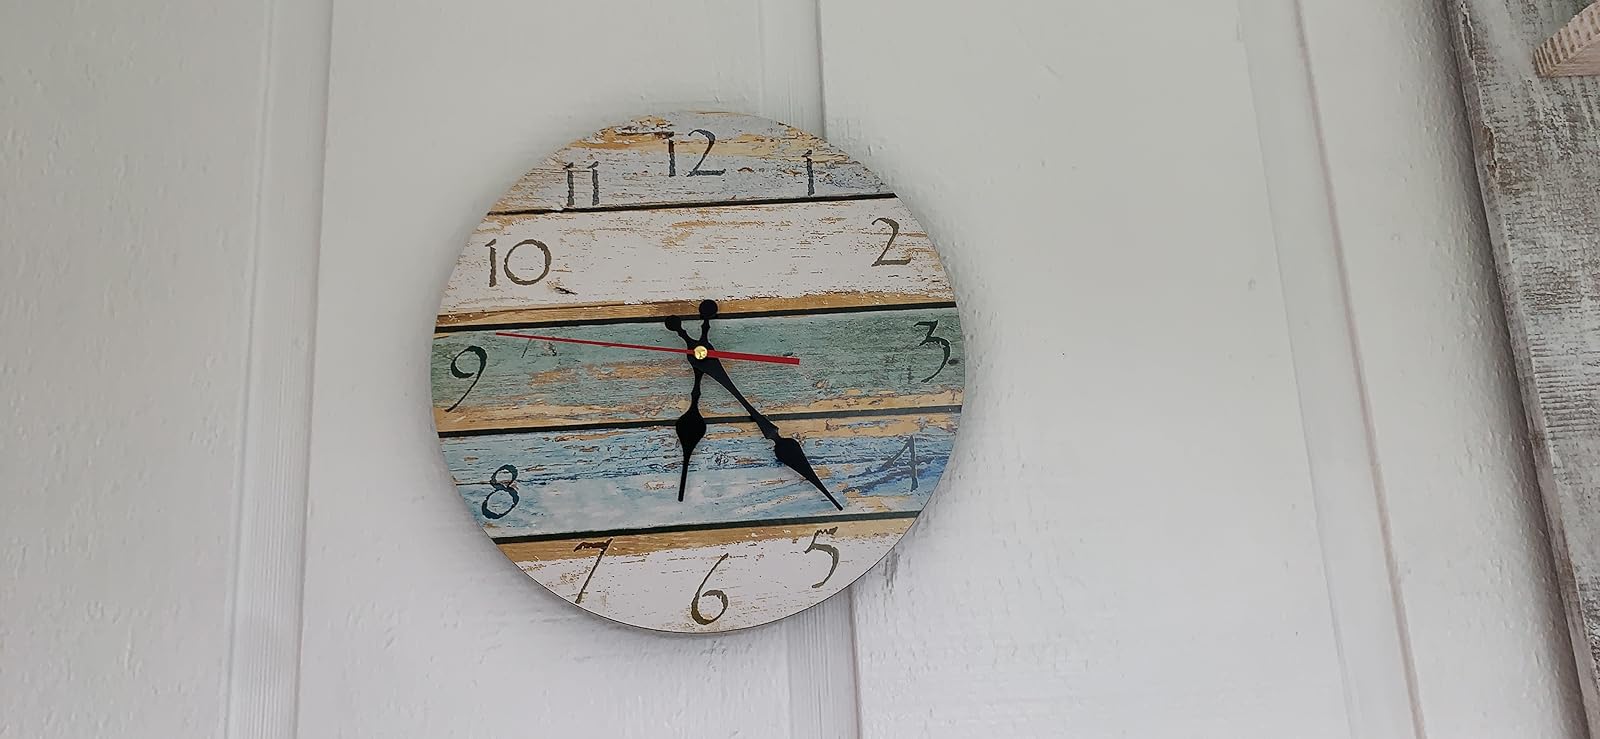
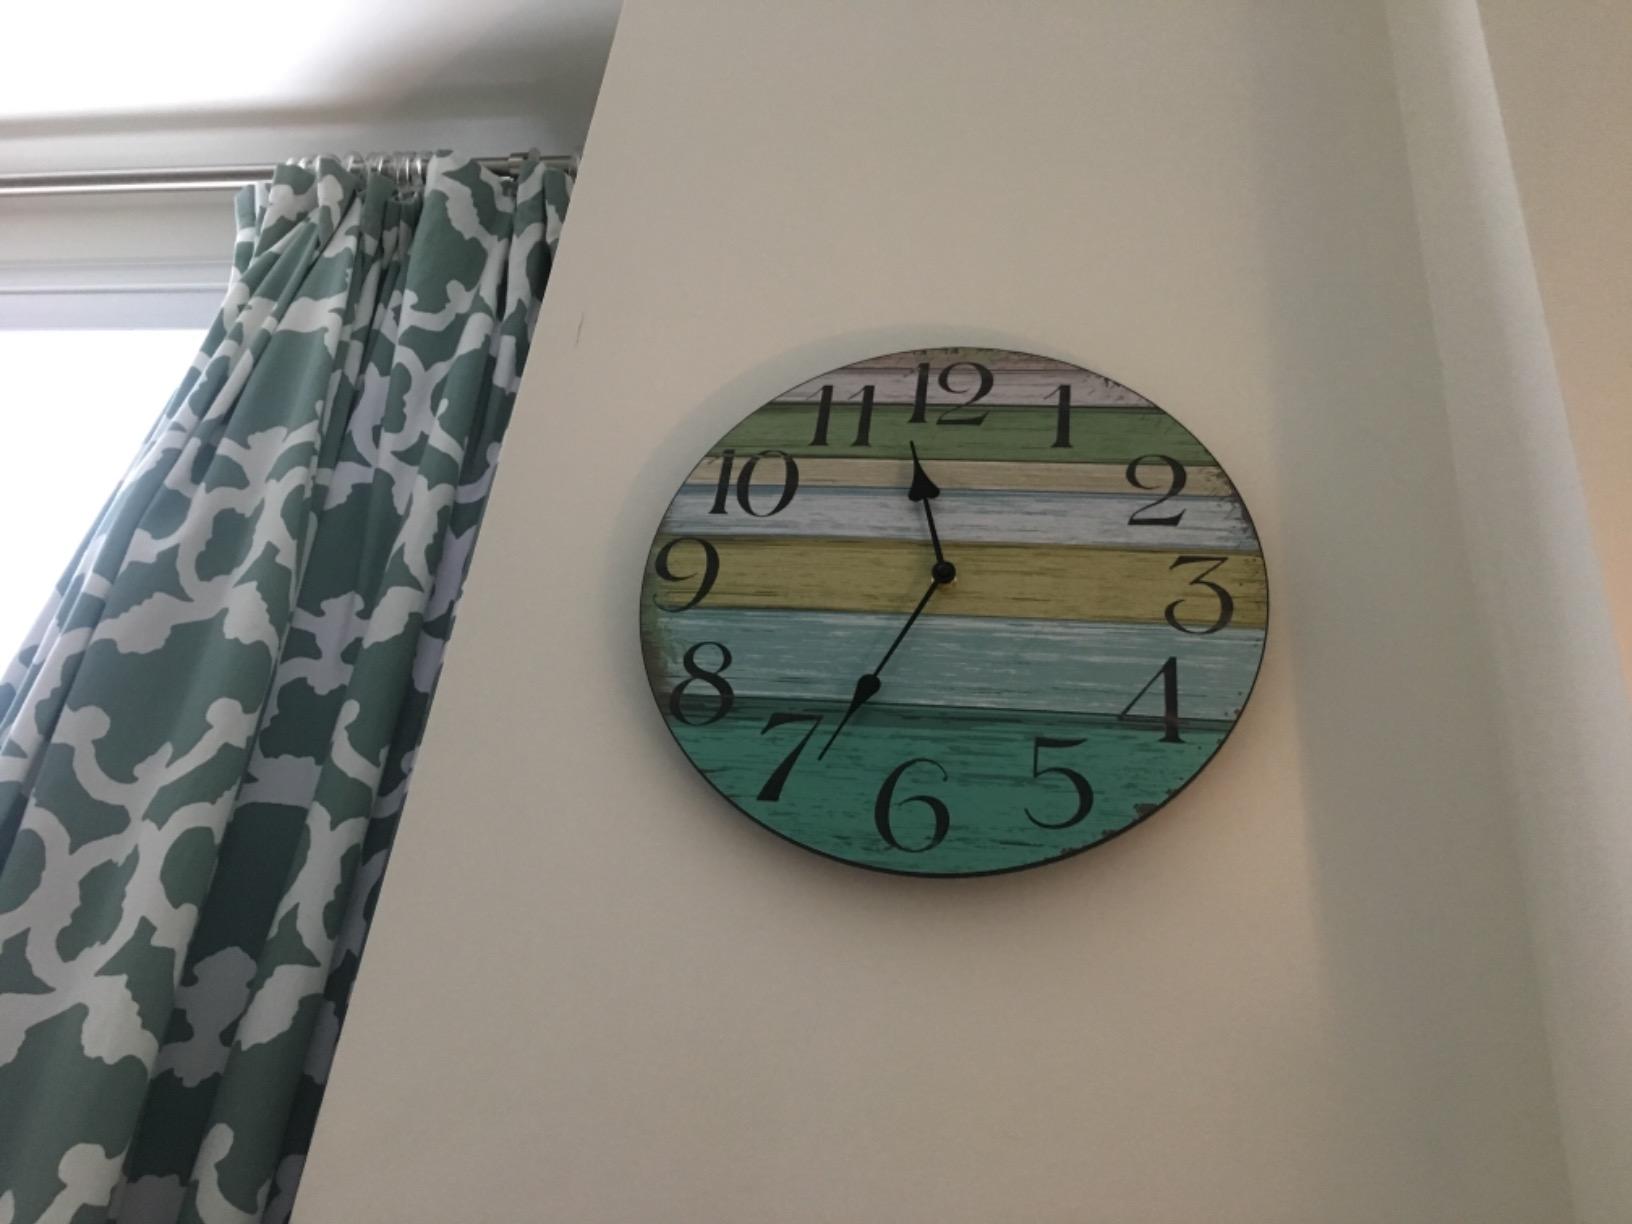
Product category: clock
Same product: no